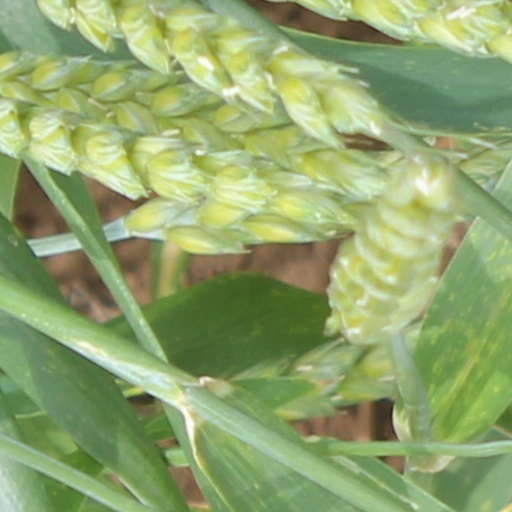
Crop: wheat